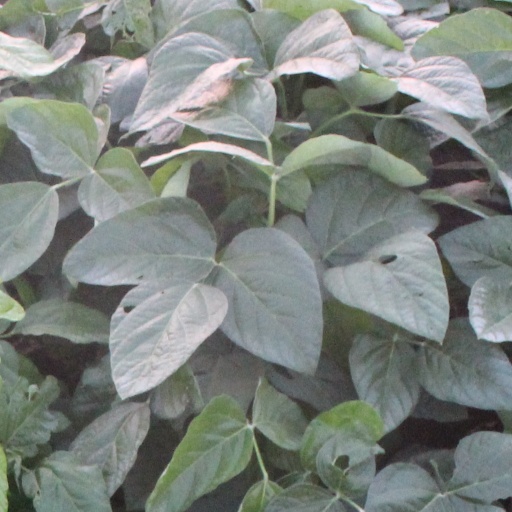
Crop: soybean